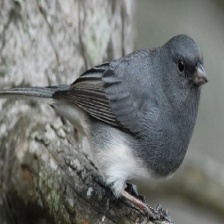
Species: DARK EYED JUNCO
Scientific name: JUNCO HYEMALIS